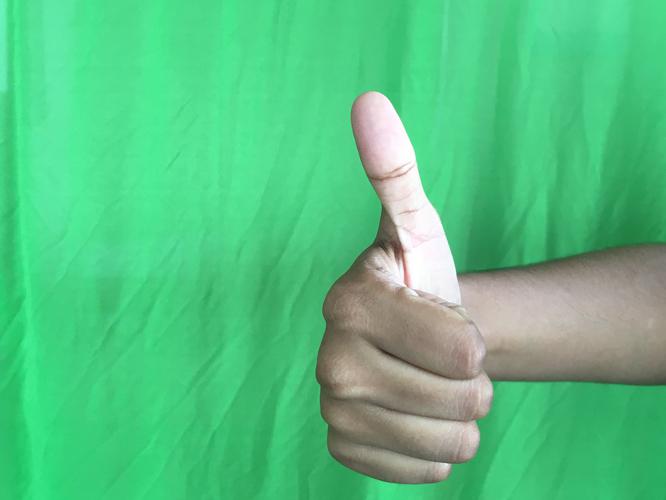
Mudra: Sikharam
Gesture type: single_hand